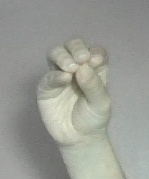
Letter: ha